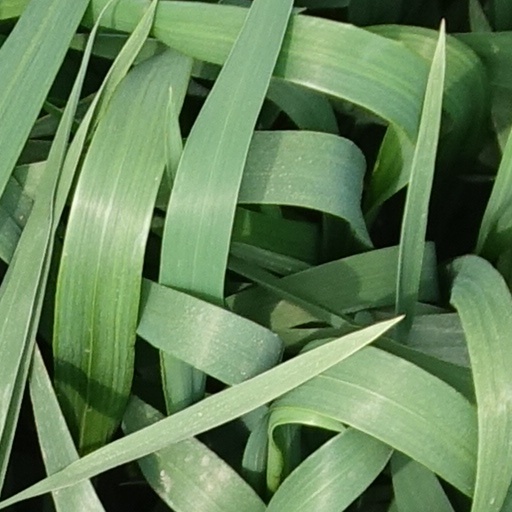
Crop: wheat